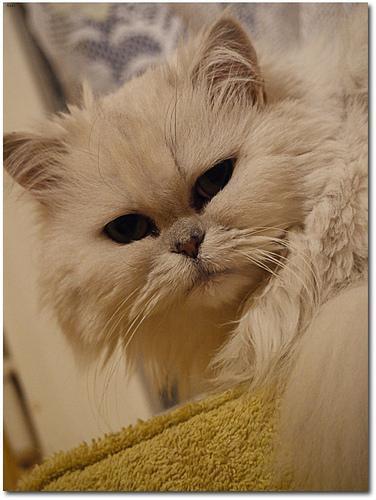
Persian